DeLand, Florida

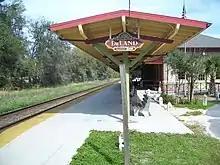
DeLand Amtrak Station

Amtrak, the national passenger rail system, serves DeLand, operating its "Silver Meteor" and "Floridian" trains daily in both directions between Miami and New York City and Chicago, respectively. Since August 12, 2024, the station has been the northern terminus of Orlando's SunRail commuter rail system, with service approximately every hour on weekdays only. The line is primarily CSX's Sanford Subdivision. It also contains a spur leading from the station which was built by the Orange Ridge, DeLand and Atlantic Railroad and has received passenger service in the past.